Frederick Whitworth Aylmer, 6th Baron Aylmer

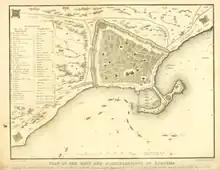
Plan showing the fortifications of Algiers and the position of the Anglo-Dutch fleet during the bombardment

In February 1816, Aylmer was given command of the 38-gun, Endymion-class frigate, HMS "Severn" and on 27 August took part in the attack on Algiers by an Anglo-Dutch force. A British fleet under Edward Pellew, comprising six line-of-battle ships, four frigates, nine smaller warships, a naval transport, a sloop and a despatch-vessel, left Plymouth at 12.00 on 28 July. On 9 August they arrived off Gibraltar where they joined a Dutch squadron of five frigates and a corvette. The combined fleet was kept in the bay by bad weather until 13 August when Commander James Murray arrived in the 18-gun HMS "Satelitte" and the fleet was given a detailed plan of action and information regarding the city's defences. The city was shown to be heavily defended with more than 1,000 guns. The harbour wall alone was mounting more than 220 guns, the vast majority being between 18 and 32-pounders. The harbour entrance was guarded by another three batteries to the southwest, the largest being the Fish Market battery of 15 guns in three tiers, and it was this battery that Aylmer in "Severn" was charged with destroying. Spreading south, along the coast, were a number of other batteries and, on the opposite side of the bay, facing the harbour entrance, a fort. These coastal defences mounted a further 60 to 70 guns. Inland, on the areas of higher ground stood various other batteries and a further fort. The northern side of the city was not so well defended with fewer than a hundred cannon but the depth of water on this side made an approach impossible. The harbour itself contained four heavy frigates, five large corvettes and between 30 and 40 smaller armed vessels, and 40,000 extra men had been brought in to protect the city.